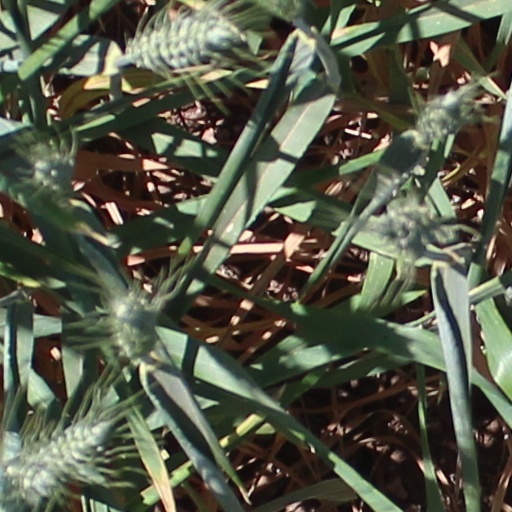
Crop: wheat